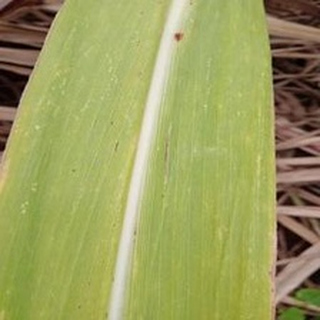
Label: sugarcane_yellow_leaf_disease